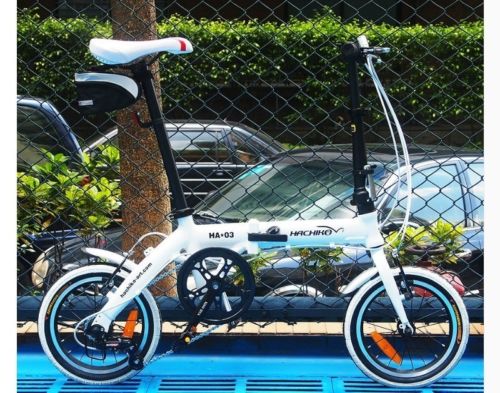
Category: bicycle